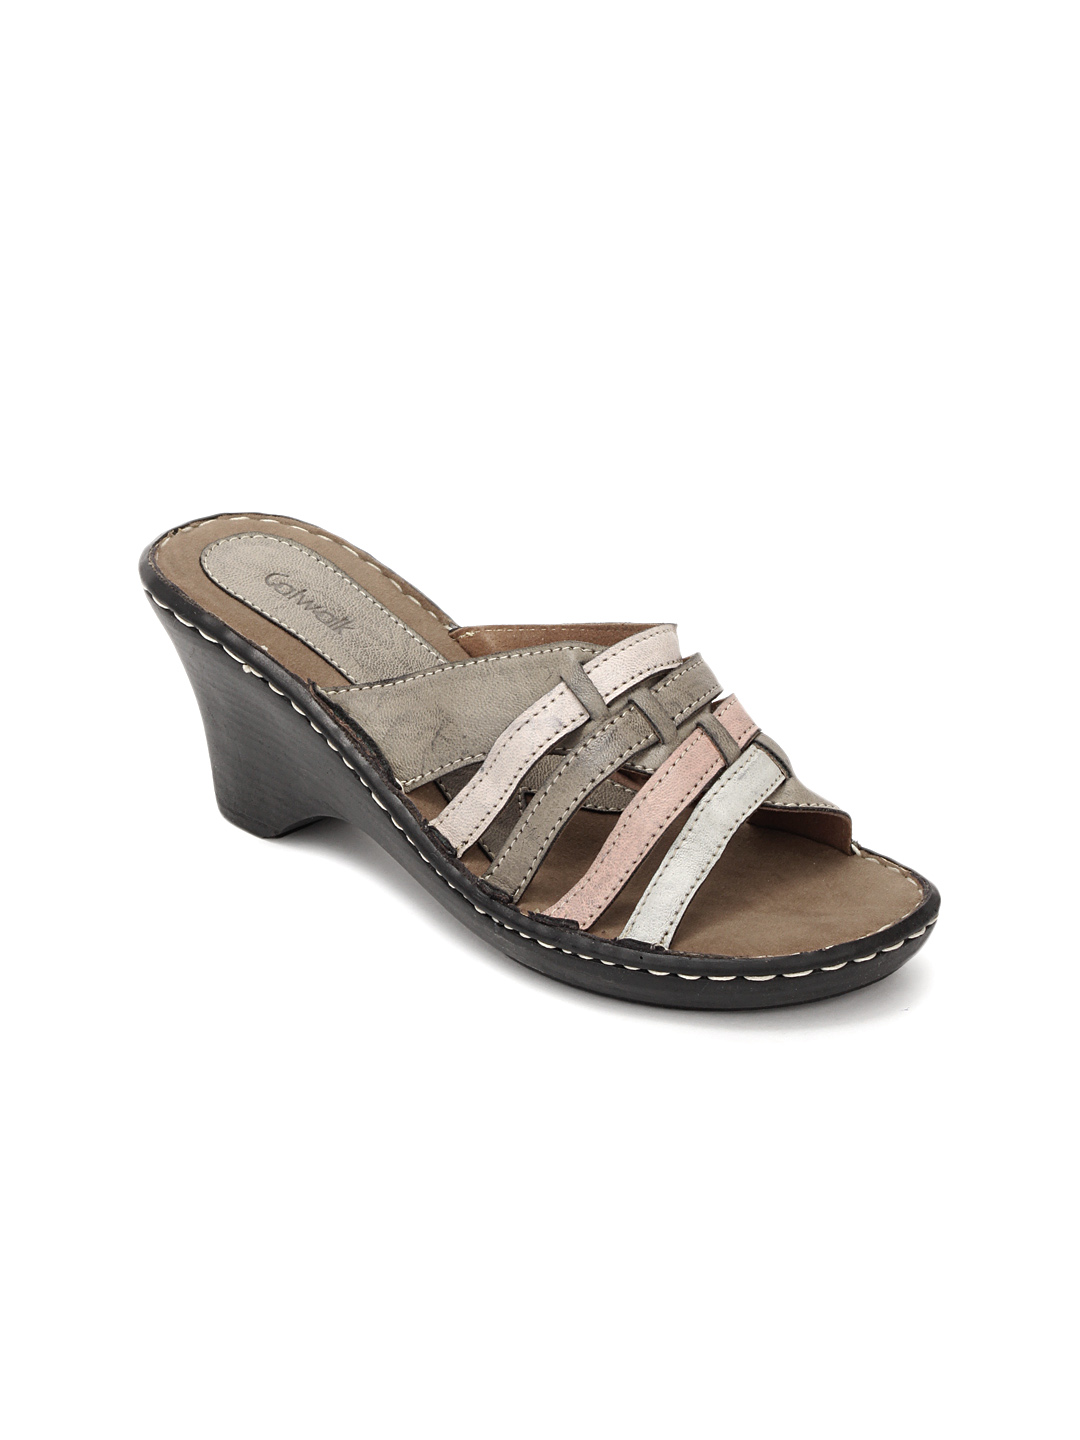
Catwalk Women Multi Coloured Sandals
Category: Footwear / Shoes / Heels
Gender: Women
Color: Grey
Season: Summer 2012
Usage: Casual